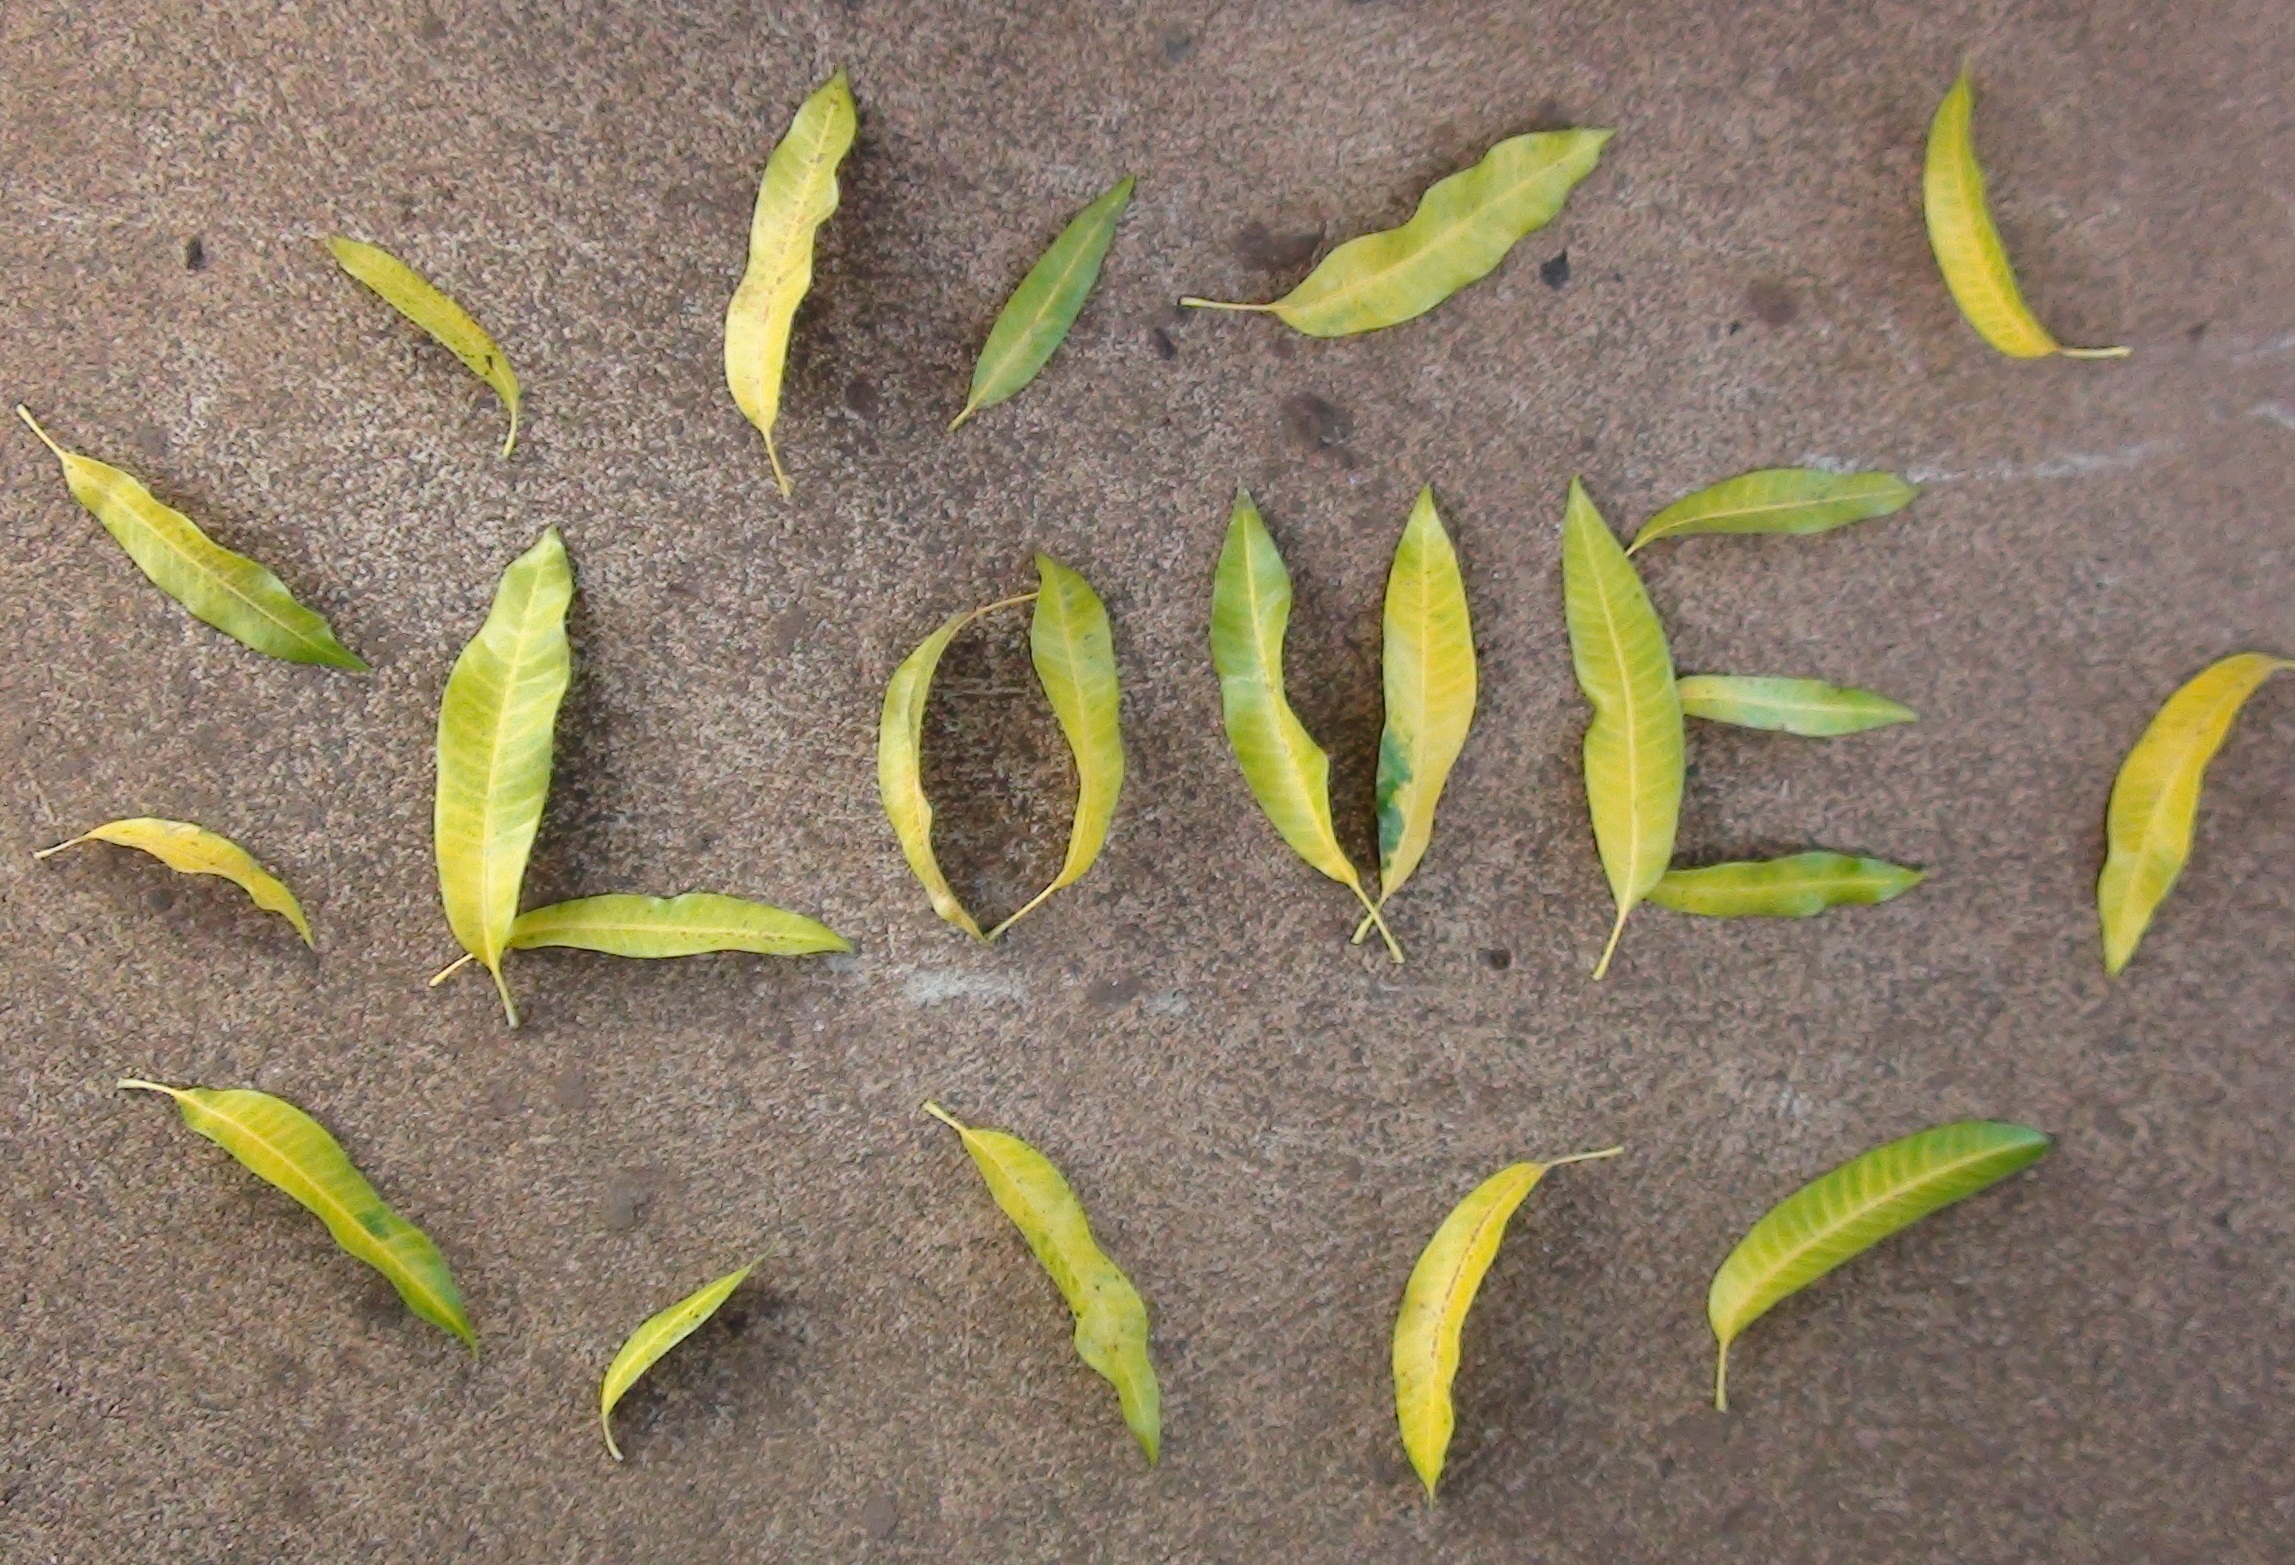
nature, grass, plant, leaf, flower, love, pattern, food, green, produce, crop, natural, seaweed, romantic, soil, botany, yellow, flora, leaves, outdoors, design, algae, decorative, words, letters, flowering plant, grass family, land plant, mango leaves